Premiership of Alex Salmond

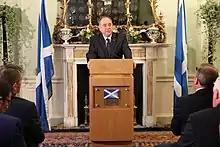
Salmond delivering his resignation speech at a Bute House on 19 September 2014

In 2009, Salmond announced plans for legislation which would see the state owned Scottish Water granted new authority which would allow them to use vast landbank and pipe network for renewable energy projects. It was estimated that Scottish Water could have generated £300 million in additional revenue by utilising 80,000 acres of land and vast pipe network for renewable energy projects. Salmond claimed that the proposals would see Scotland become "the world's first hydro-economy" whilst "wisely exploiting our water to help drive our economy".